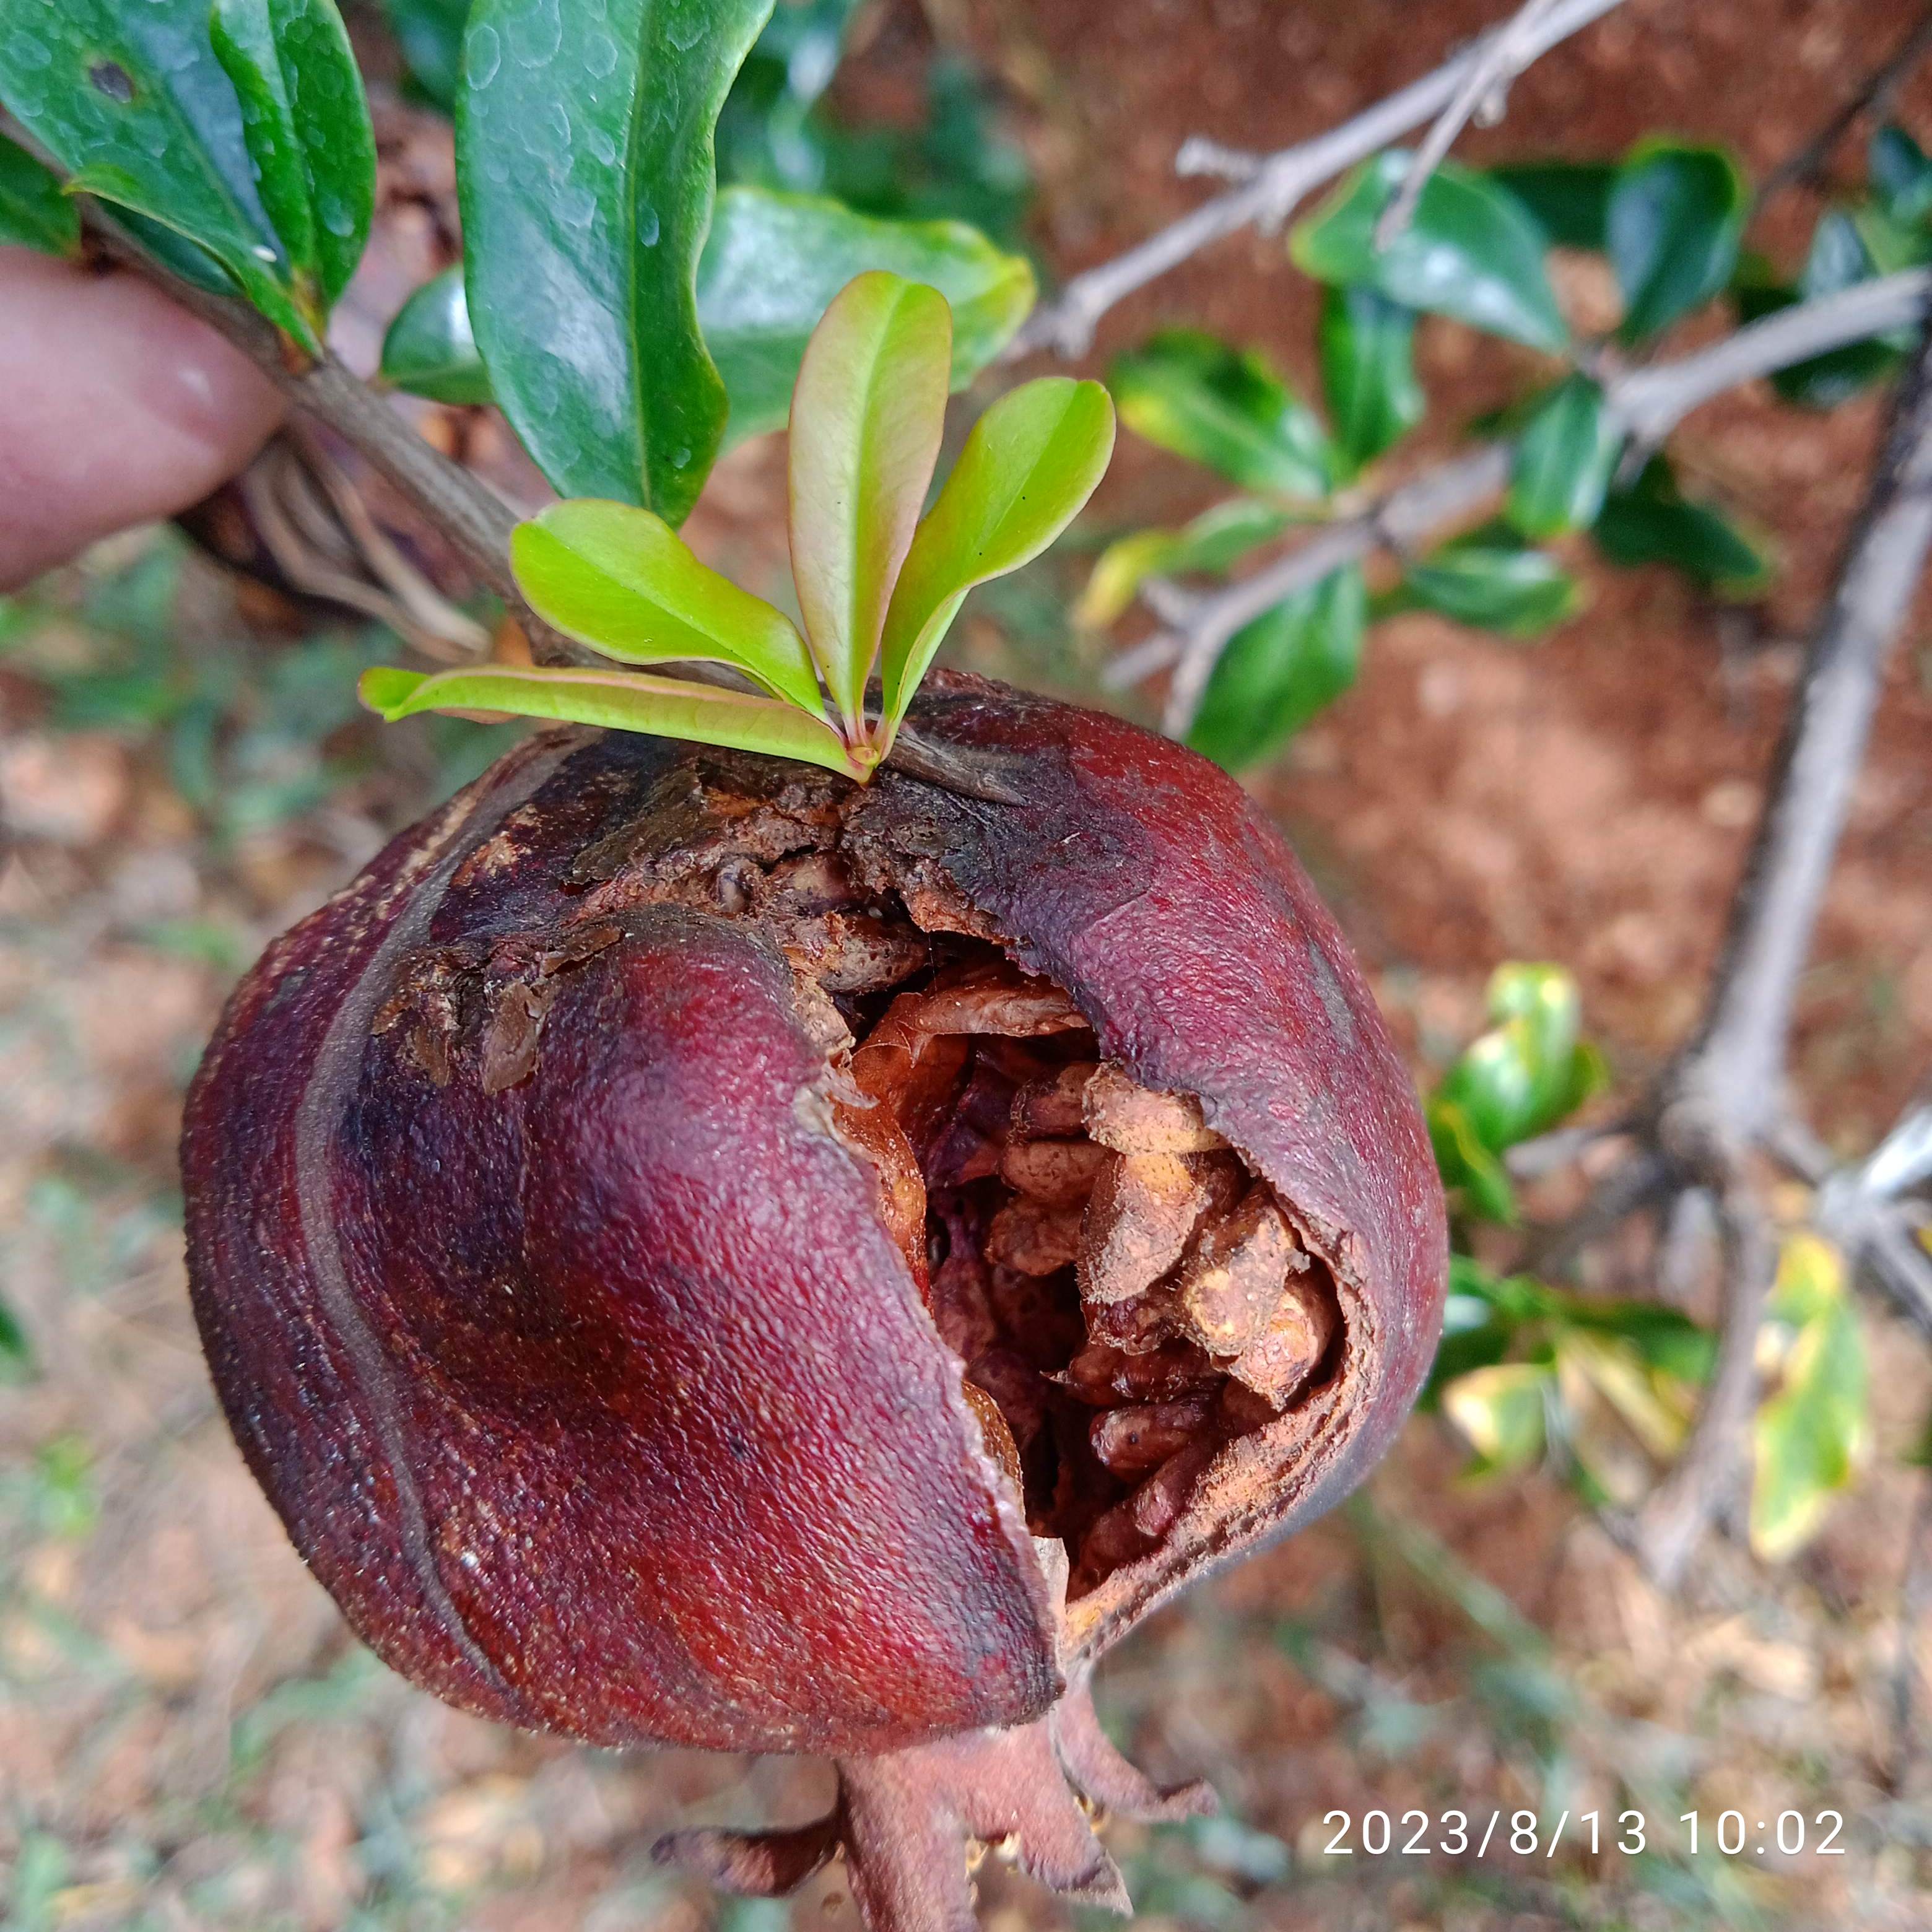
Label: Bacterial_Blight